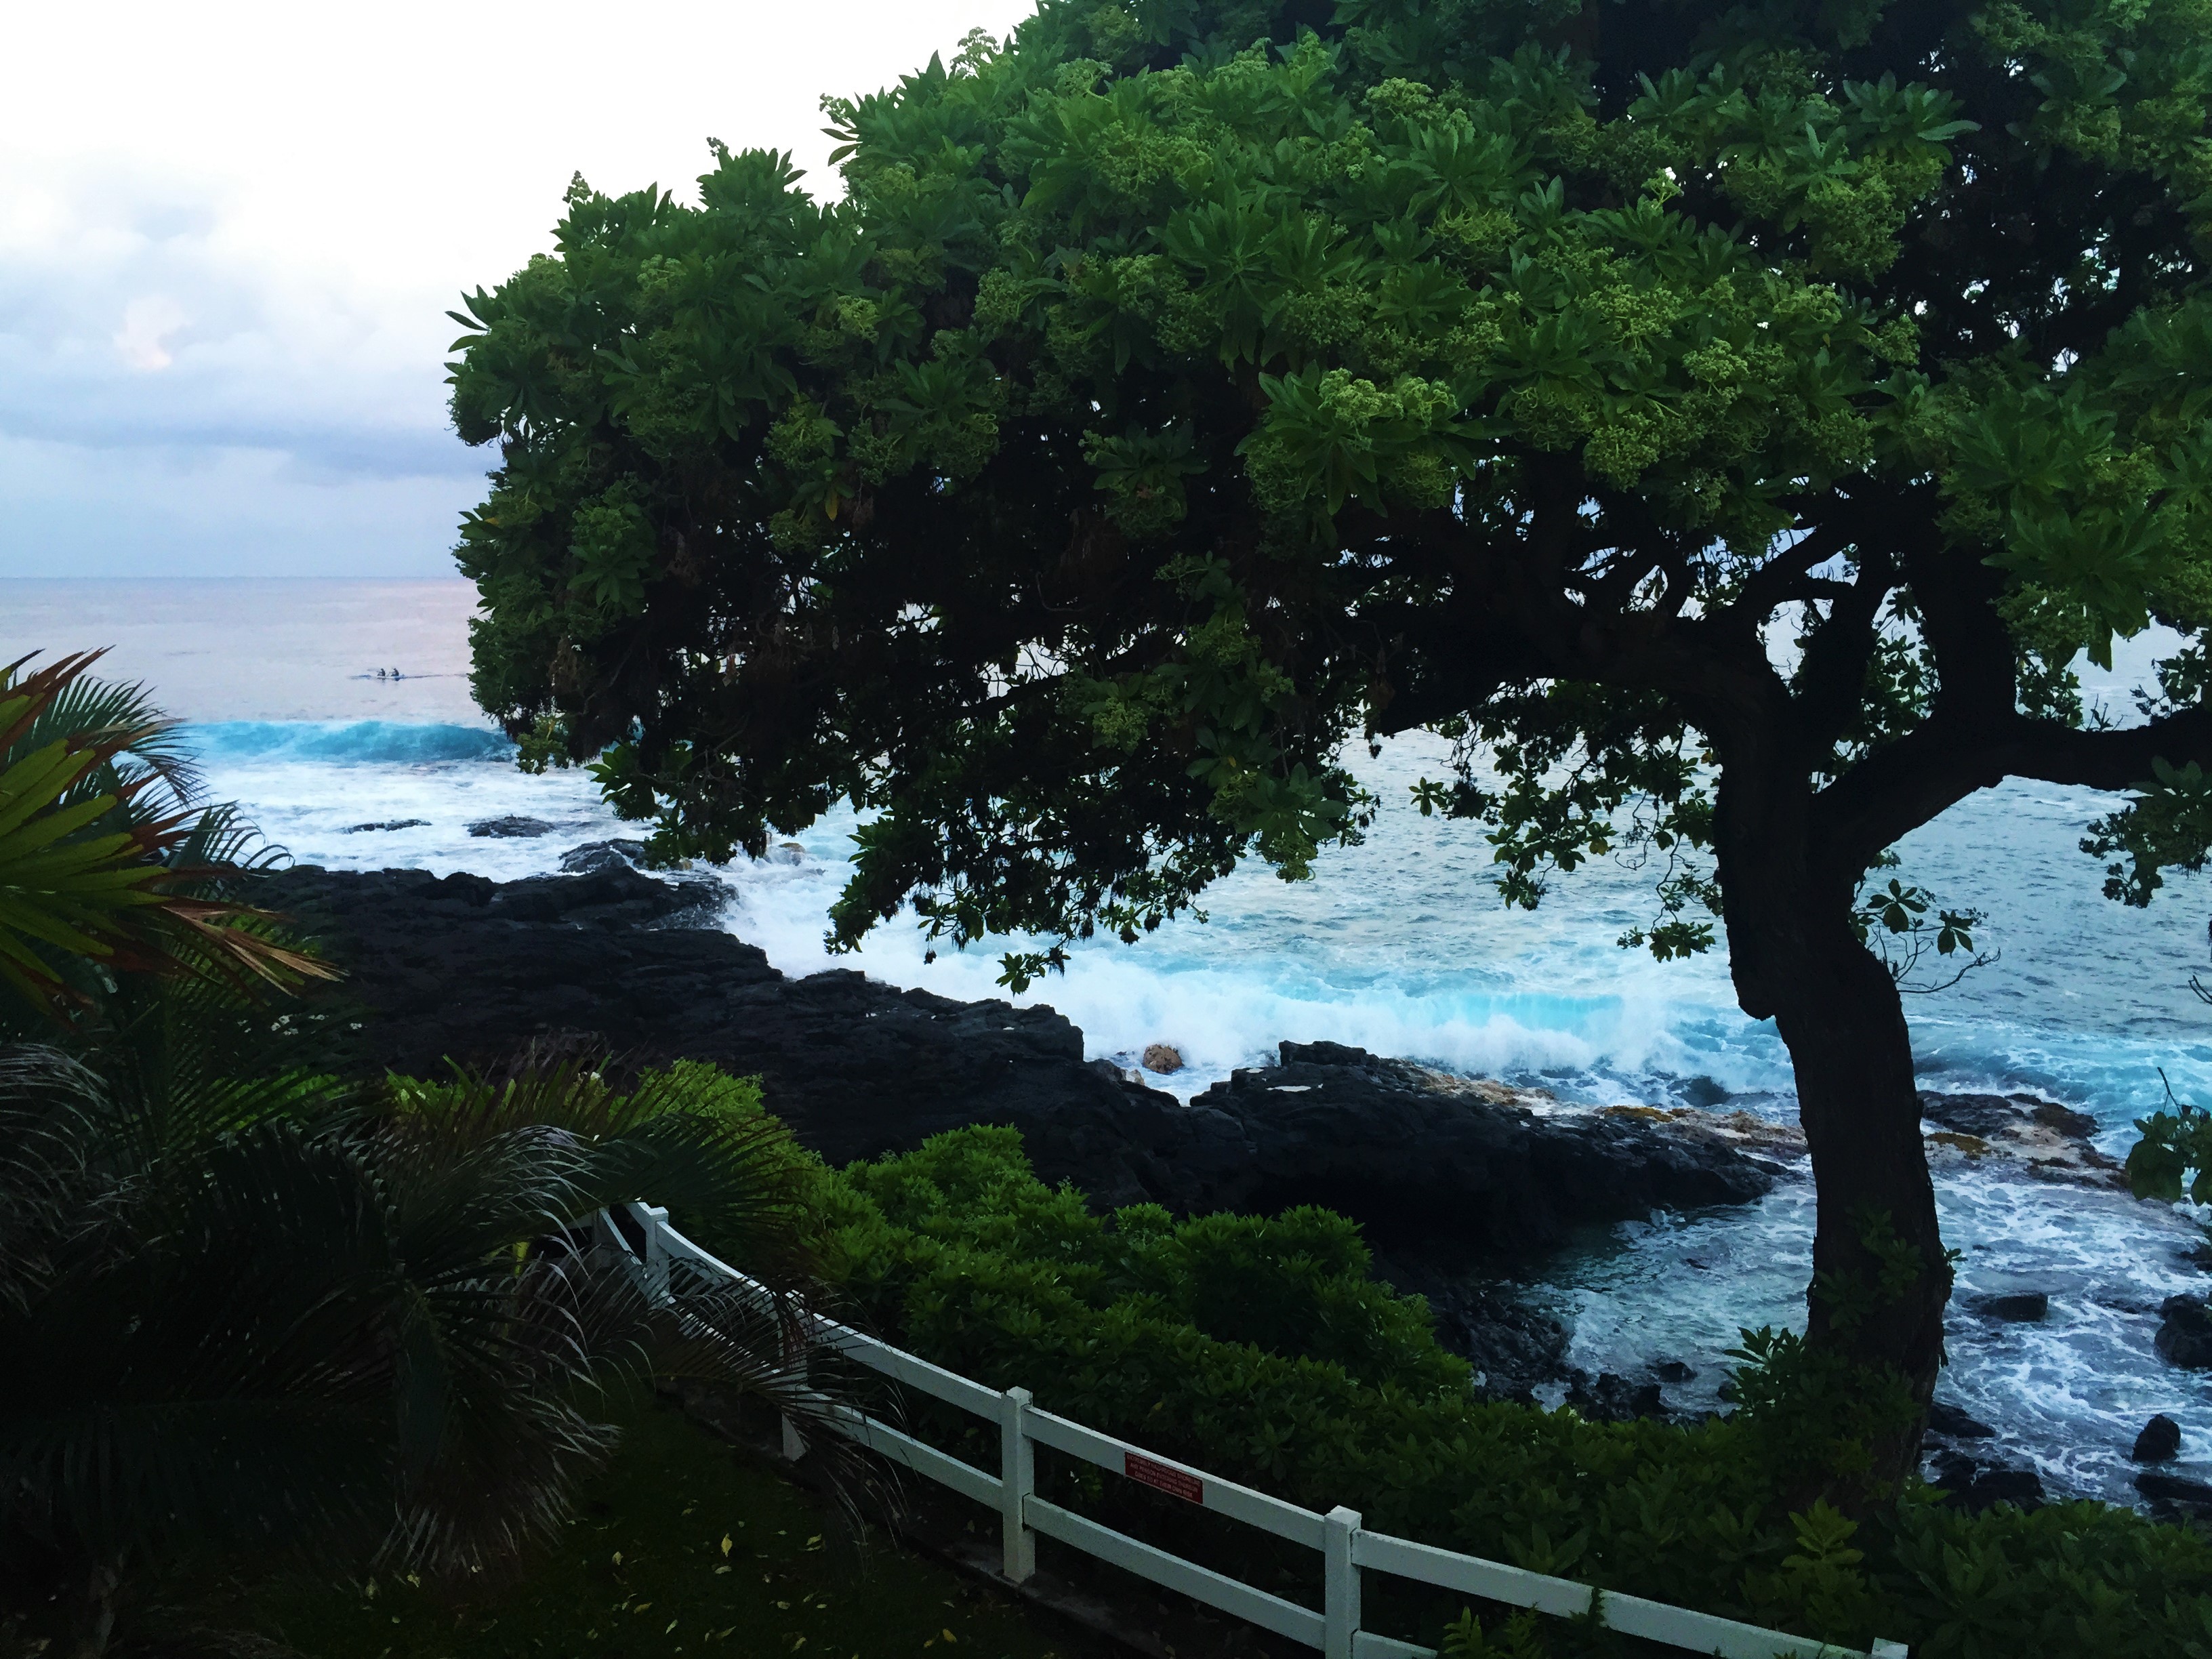
hawaii, beach, ocean, tree, nature, woody plant, sky, plant, water, coast, sea, reflection, cloud, pine family, evening, landscape